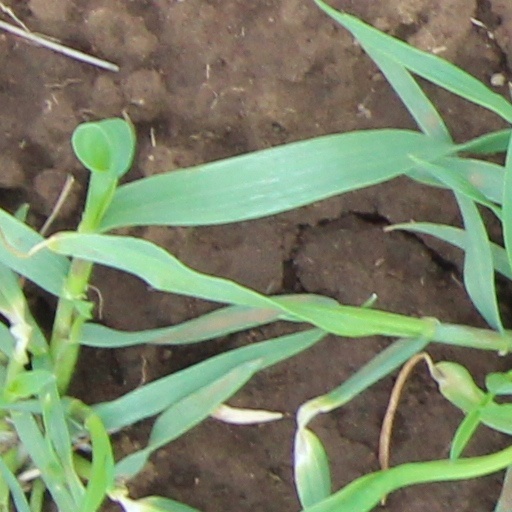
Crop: wheat